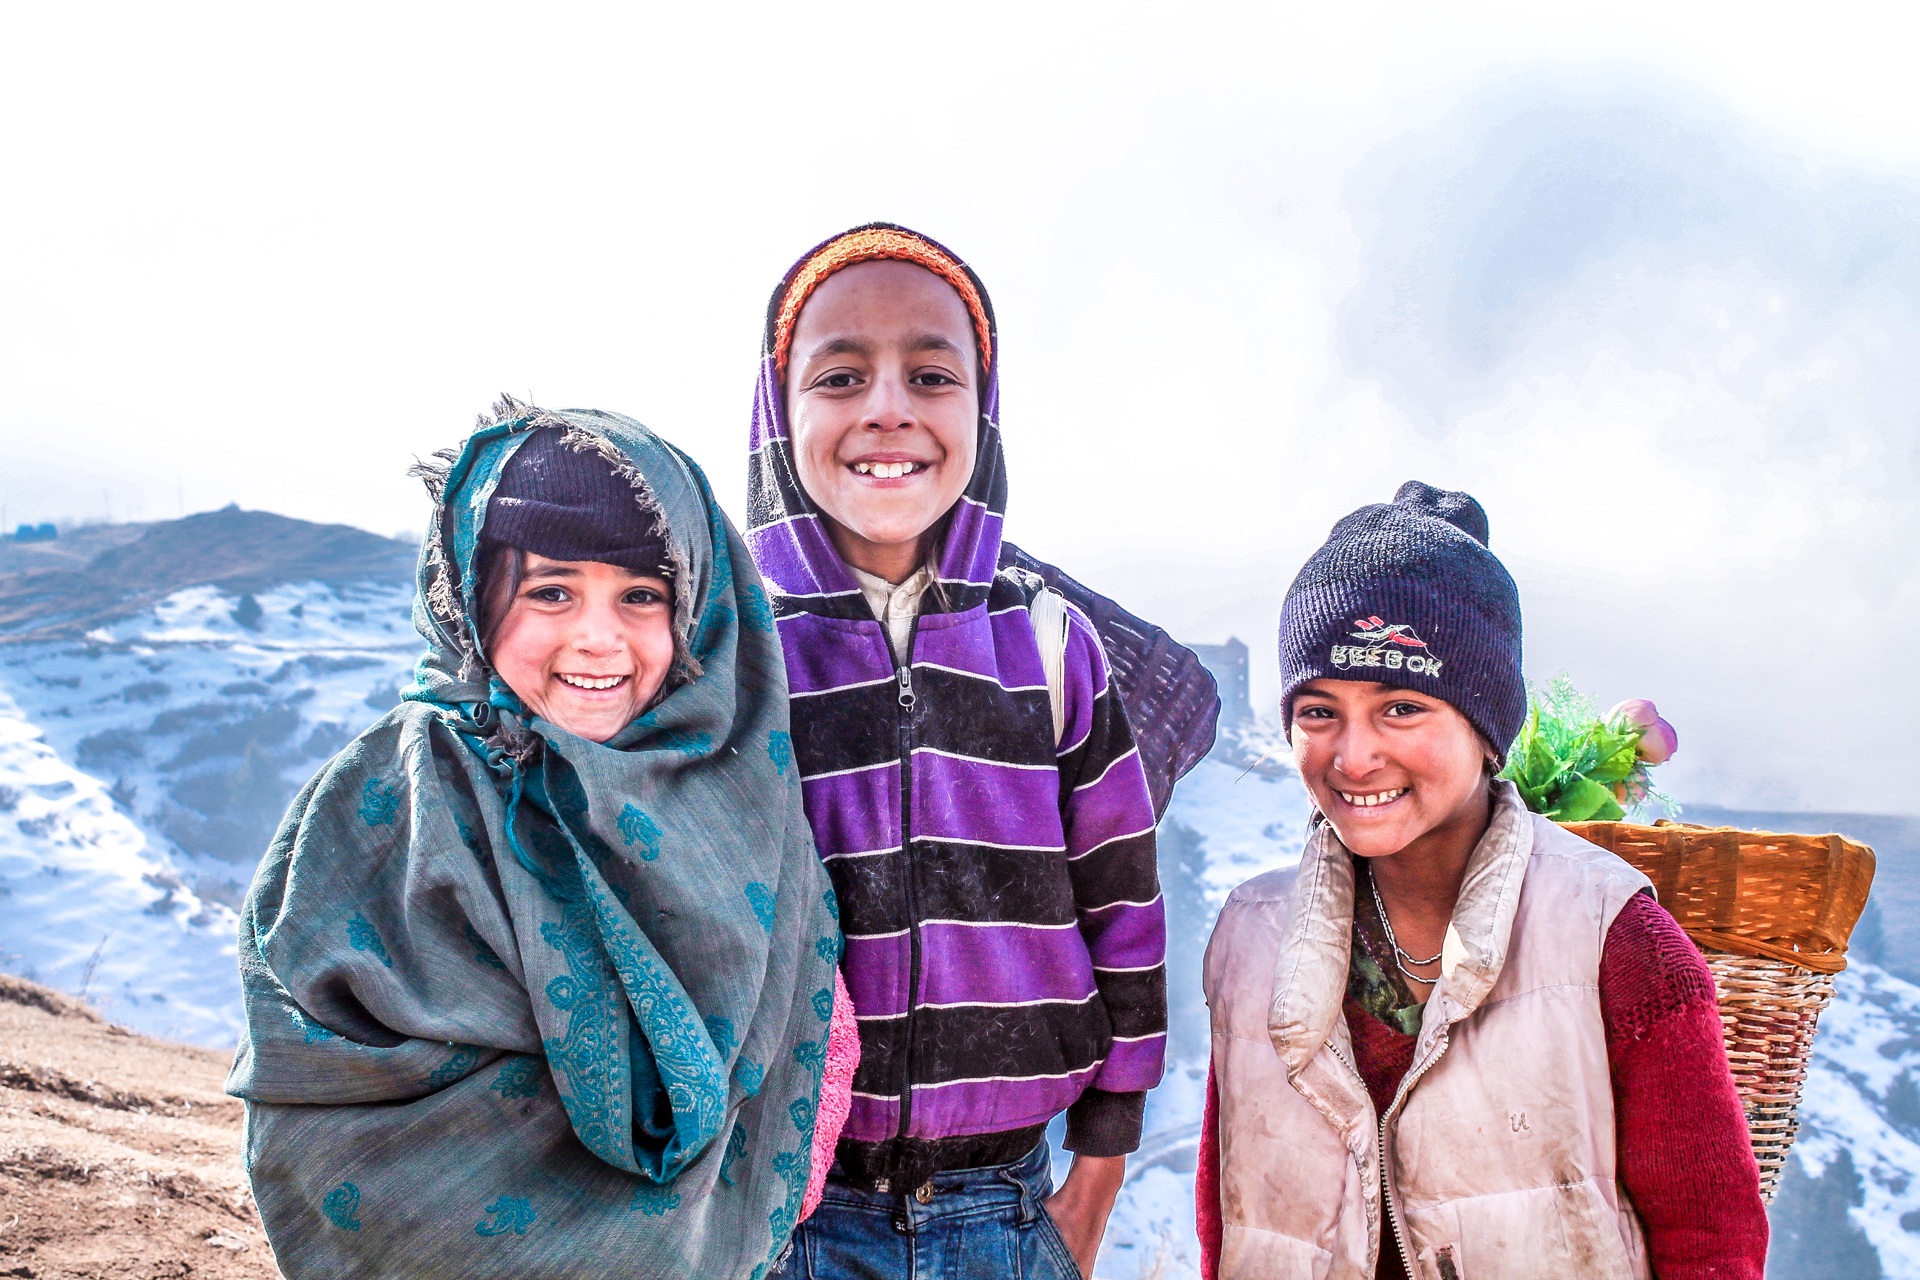
snow, winter, people, photography, valley, child, hills, family, kids, happy, mountains, india